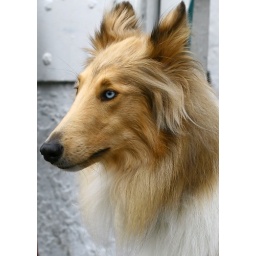
This cute dog I saw in the city has a beautiful blue eye! (the other one is brown)